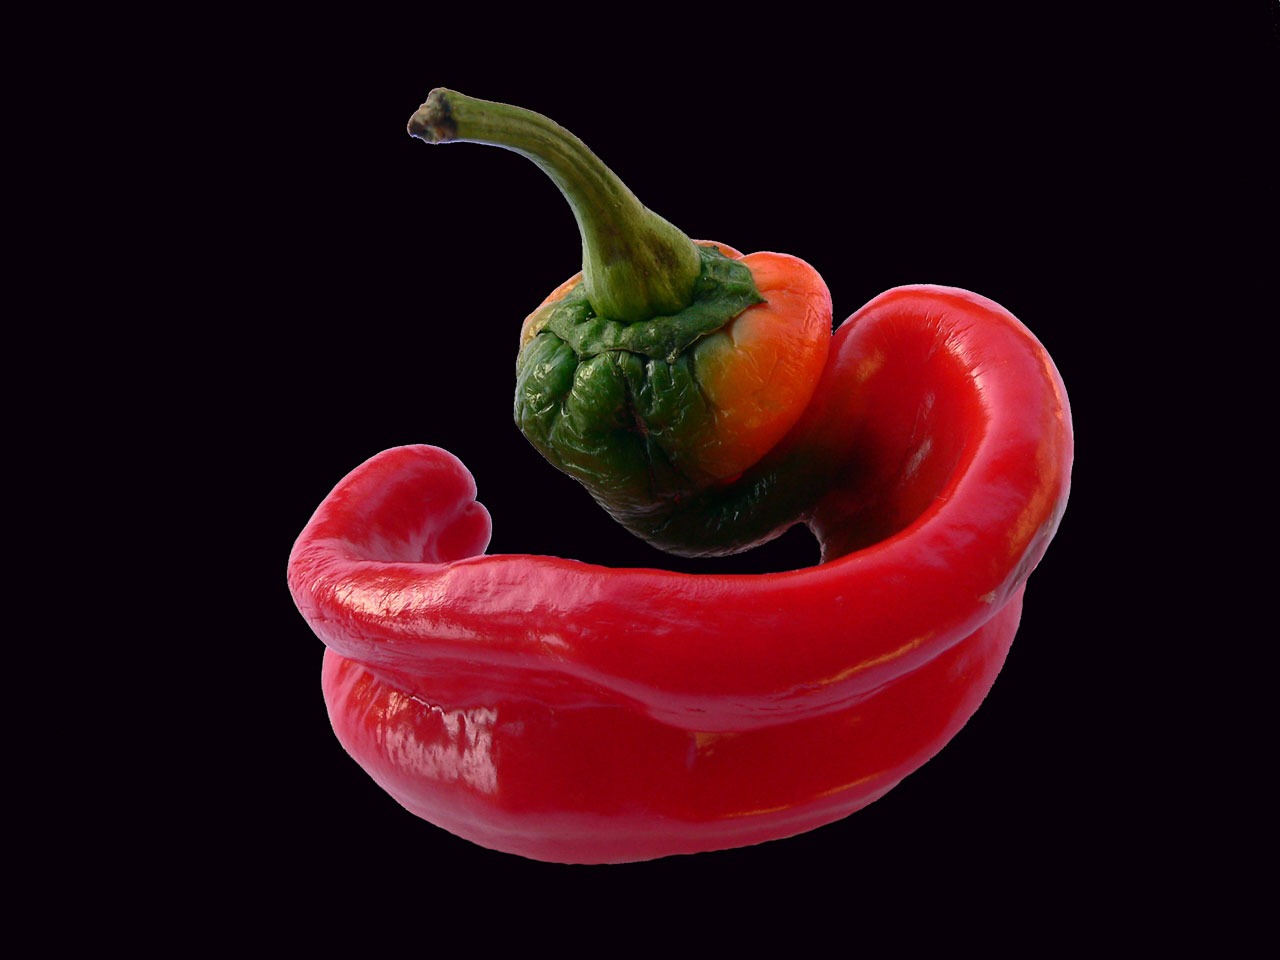
plant, fruit, flower, meal, food, pepper, chili, red, harvest, cooking, ingredient, produce, vegetable, fresh, kitchen, gourmet, healthy, hot, peppers, spicy, bell pepper, raw, fiery, diet, mexican, capsicum, organic, taste, flowering plant, flavoring, jalapeno, cayenne, chili pepper, still life photography, land plant, bell peppers and chili peppers, pimiento